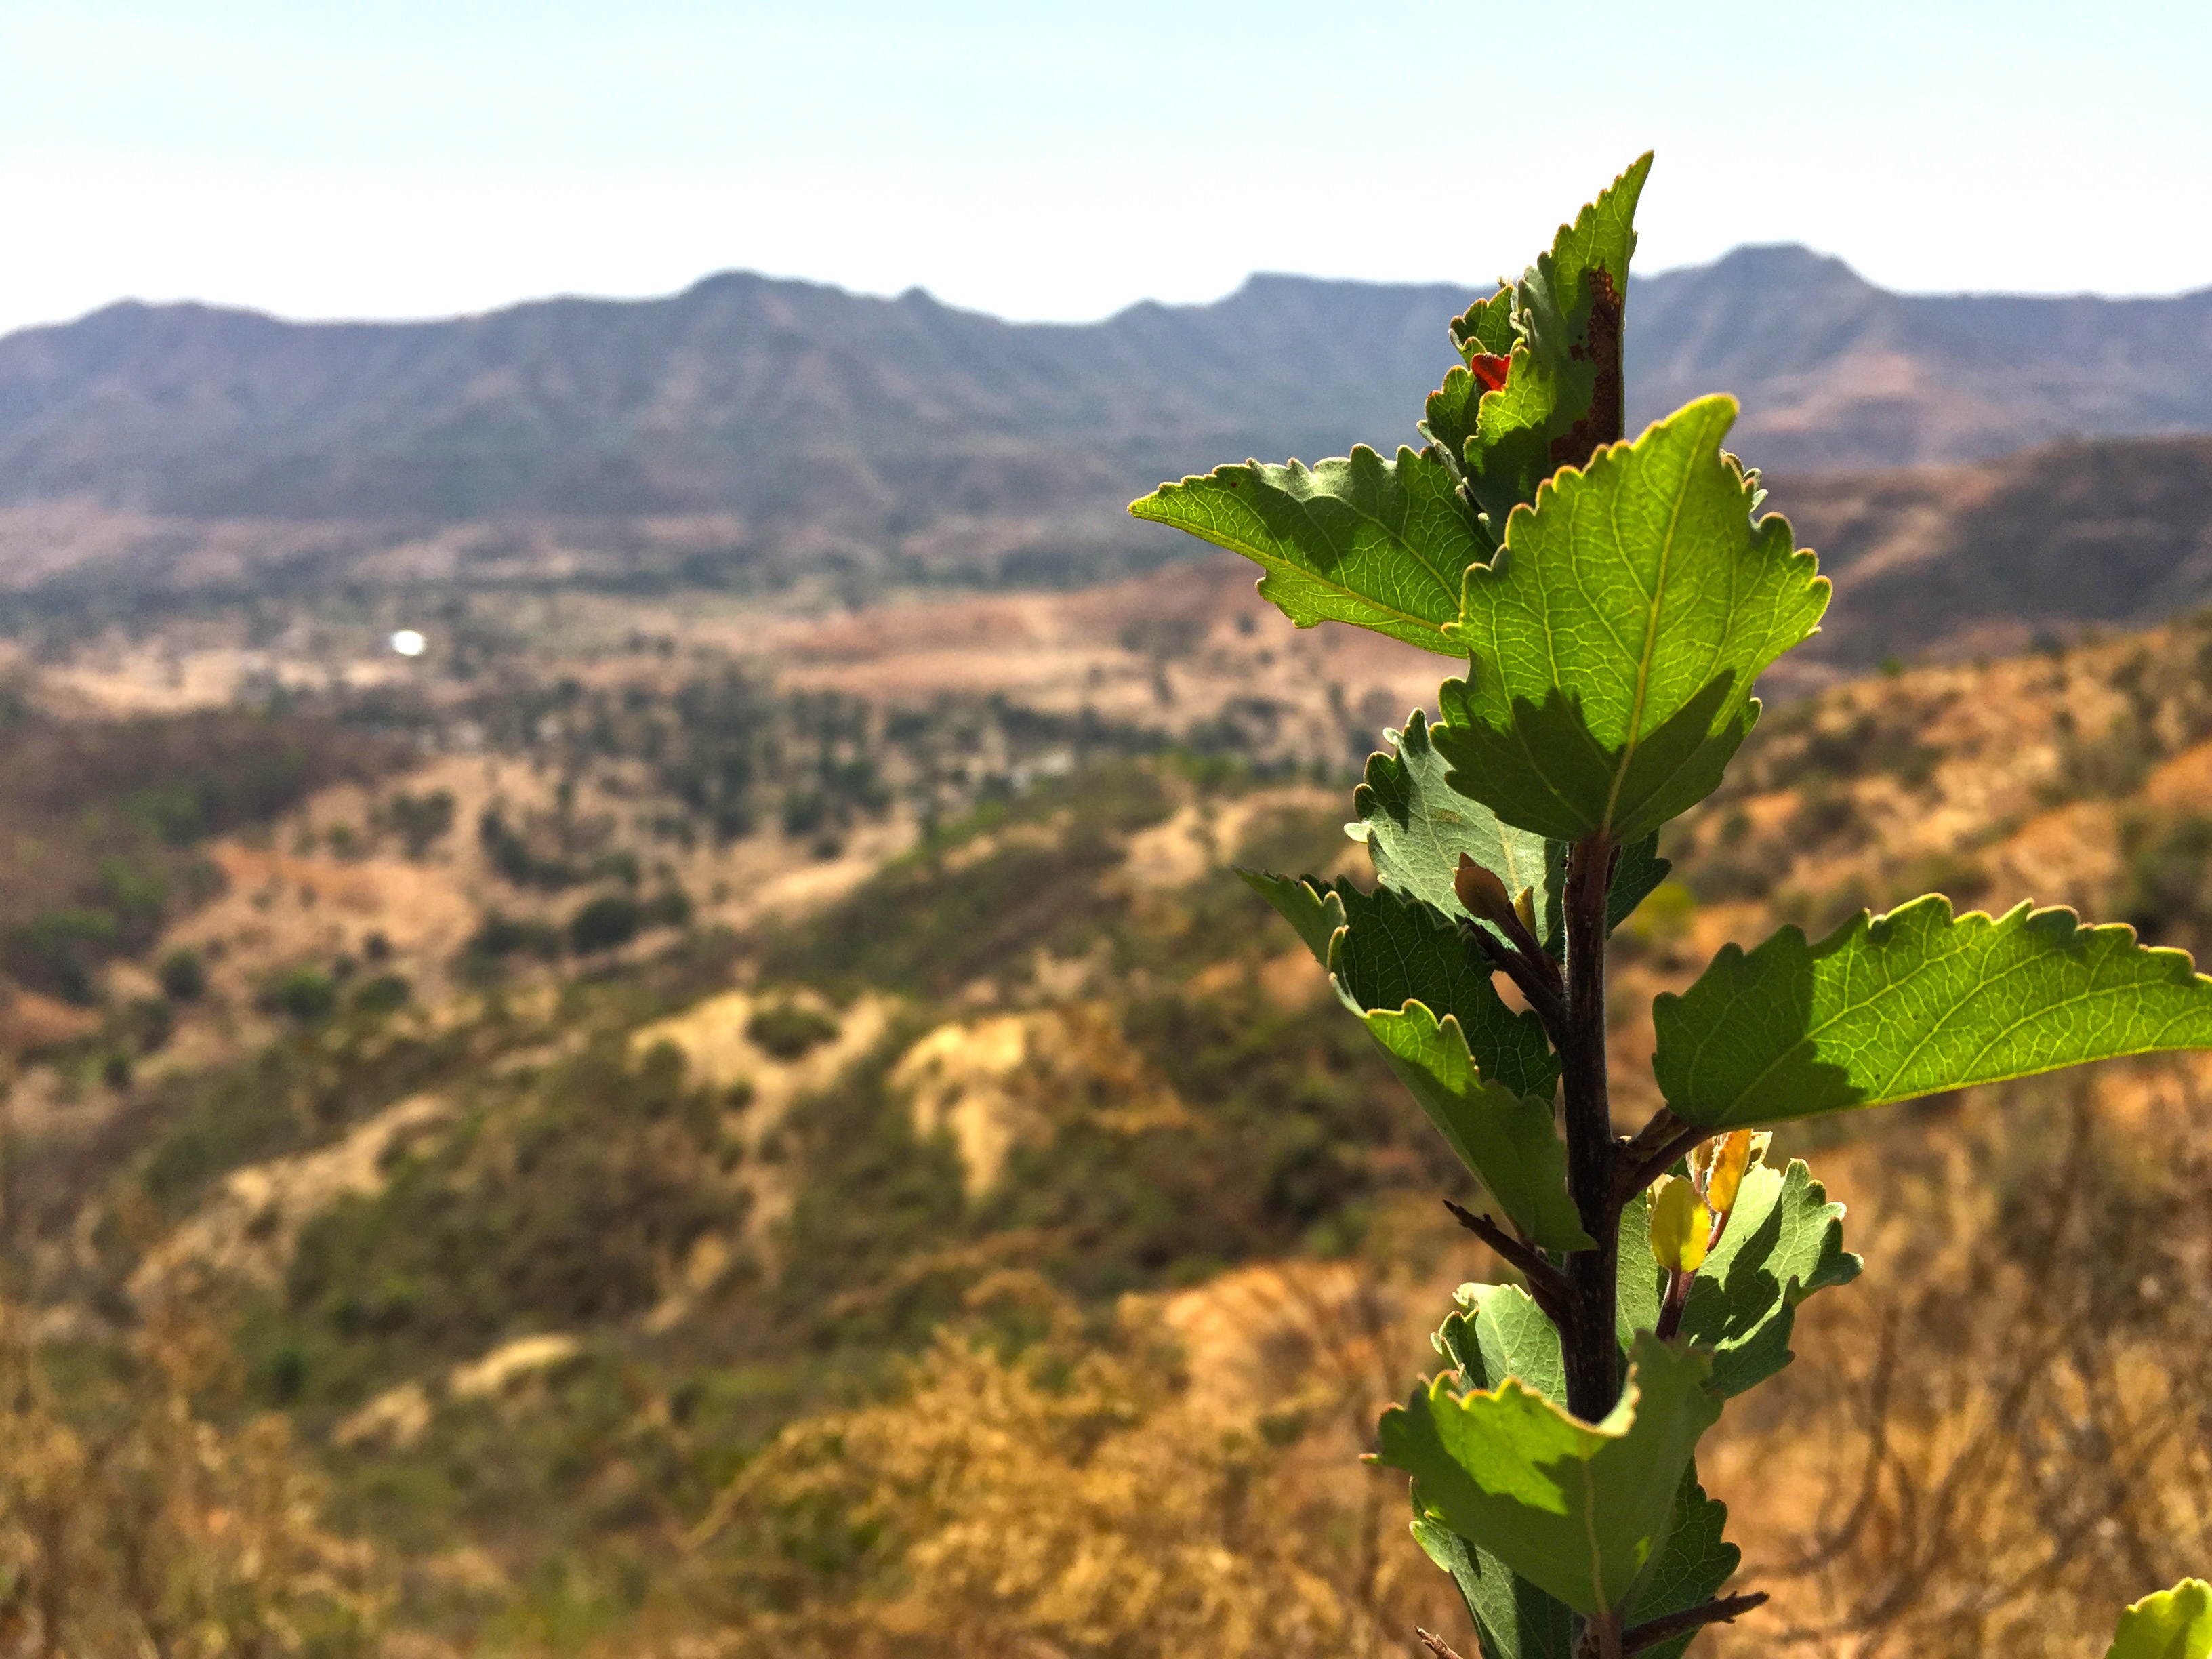
landscape, tree, nature, grass, mountain, plant, field, prairie, leaf, flower, green, crop, natural, autumn, clean, soil, agriculture, flora, wildflower, seasoning, leaves, afternoon, flowering plant, land plant